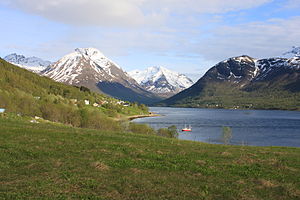
Ramfjorden
Set mod Sørbotn fra Fagernes
Set mod Sørbotn fra Fagernes
Ramfjorden er en fjord i Tromsø kommune i Troms og Finnmark fylke i Norge. Den er en østlig sidearm til Balsfjorden, og er omkring 15 kilometer lang.